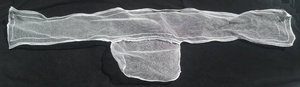
Coiffe du début du 20 ieme siècle portée par les femmes du hameau (lieudit) les tenus à la grée saint Laurent 56120, Bretagne France
La Grée-Saint-Laurent [la gʁe sɛ̃ lɔʁɑ̃] est une commune française, située dans le département du Morbihan en région Bretagne.